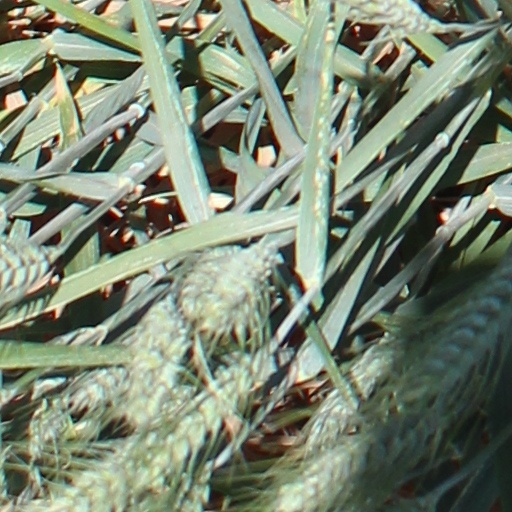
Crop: wheat